Health insurance in the United States

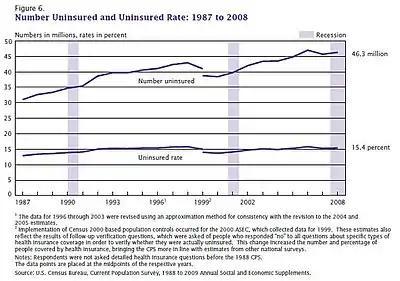
The numbers of uninsured Americans and the uninsured rate from 1987 to 2008

Shortly after his inauguration, President Clinton offered a new proposal for a universal health insurance system. Like Nixon's plan, Clinton's relied on mandates, both for individuals and for insurers, along with subsidies for people who could not afford insurance. The bill would have also created "health-purchasing alliances" to pool risk among multiple businesses and large groups of individuals. The plan was staunchly opposed by the insurance industry and employers' groups and received only mild support from liberal groups, particularly unions, which preferred a single payer system. Ultimately it failed after the Republican takeover of Congress in 1994.